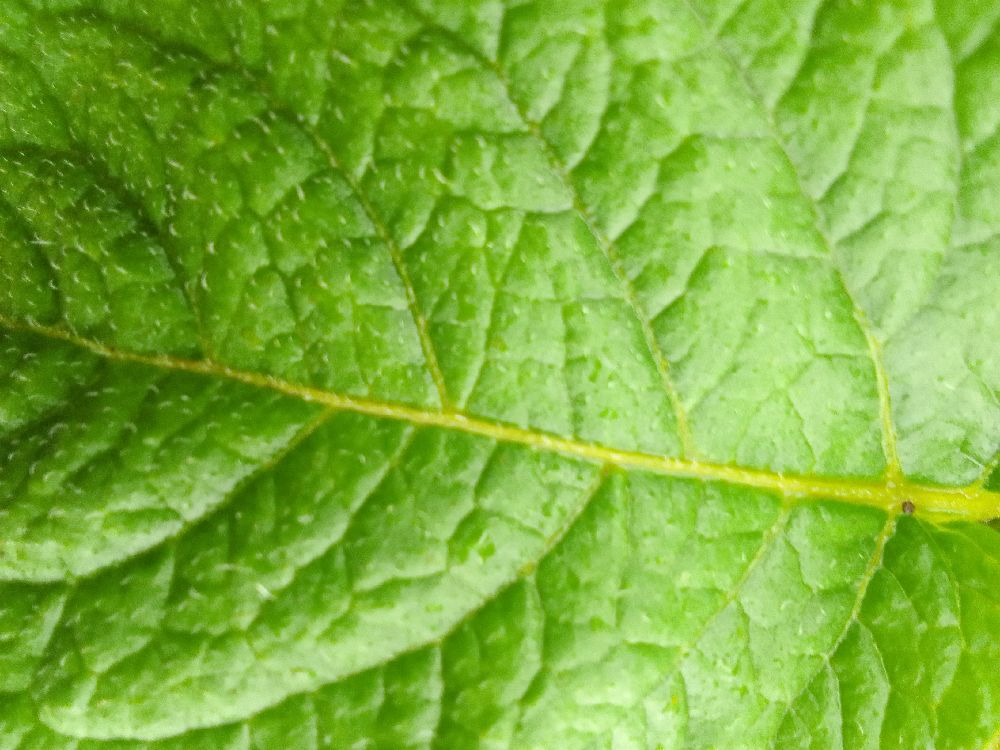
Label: Healthy